Ingombe Ilede

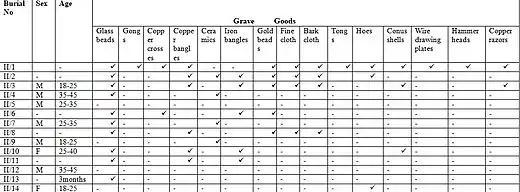
Table 1. Showing grave goods from the Central Tank area at Ing'ombe Ilede. By Brian Fagan et al. 1969.

The earliest attempts at dating Ing'ombe Ilede placed the occupation of the site from the 7th-11th centuries. These dates came from charcoal samples obtained from a badly disturbed context excavated by Chaplin in 1960. Phillipson and Fagan reported and revised these dates after their trial excavation in 1968 near the earlier excavated rich burials, which produced additional charcoal for radiocarbon dating. The newly obtained dates suggested a domestic occupation near the burials in the 14th-15th centuries, and Phillipson and Fagan argued that this might have been a second, potentially shorter occupation of the site. They concluded that their new dates did not preclude the possibility of an earlier occupation in the later first millennium CE, followed by abandonment and then reoccupation in the 14th century. However, recent examination of the site using cloth that was obtained from burials 3 and 8 has situated them from the mid-15 to mid-17 centuries, with the most likely dates being in the 16th century. When these results are considered together with material culture comparisons to other sites in the region, McIntosh and Fagan conclude that there is strong evidence that the occupations involving major social differentiation and long-distance trade at Ing'ombe Ilede are not earlier than the late 15th century, suggesting future research should focus on Ing'ombe Ilede's role in 16th century networks.